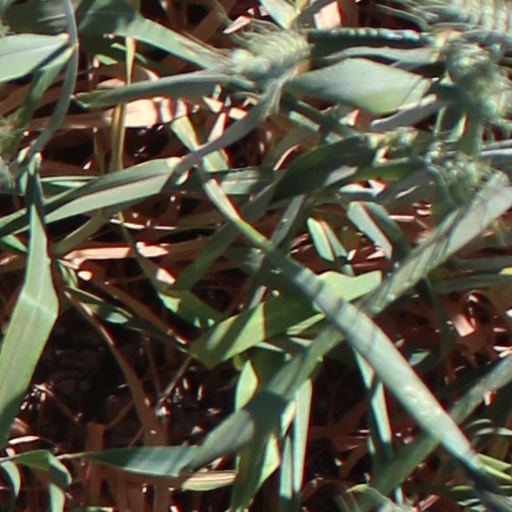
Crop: wheat